The Betty White Show (1952 TV series)

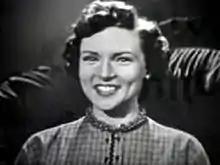
Betty White in "The Betty White Show" in 1954

The Betty White Show is a television series that aired on KLAC-TV in 1952 and 1953, and on NBC in 1954. The show was a daytime talk show that also featured entertainment segments that are typical of variety shows. Betty White served as both host and producer.